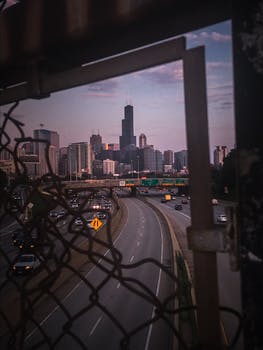
Label: No Watermark